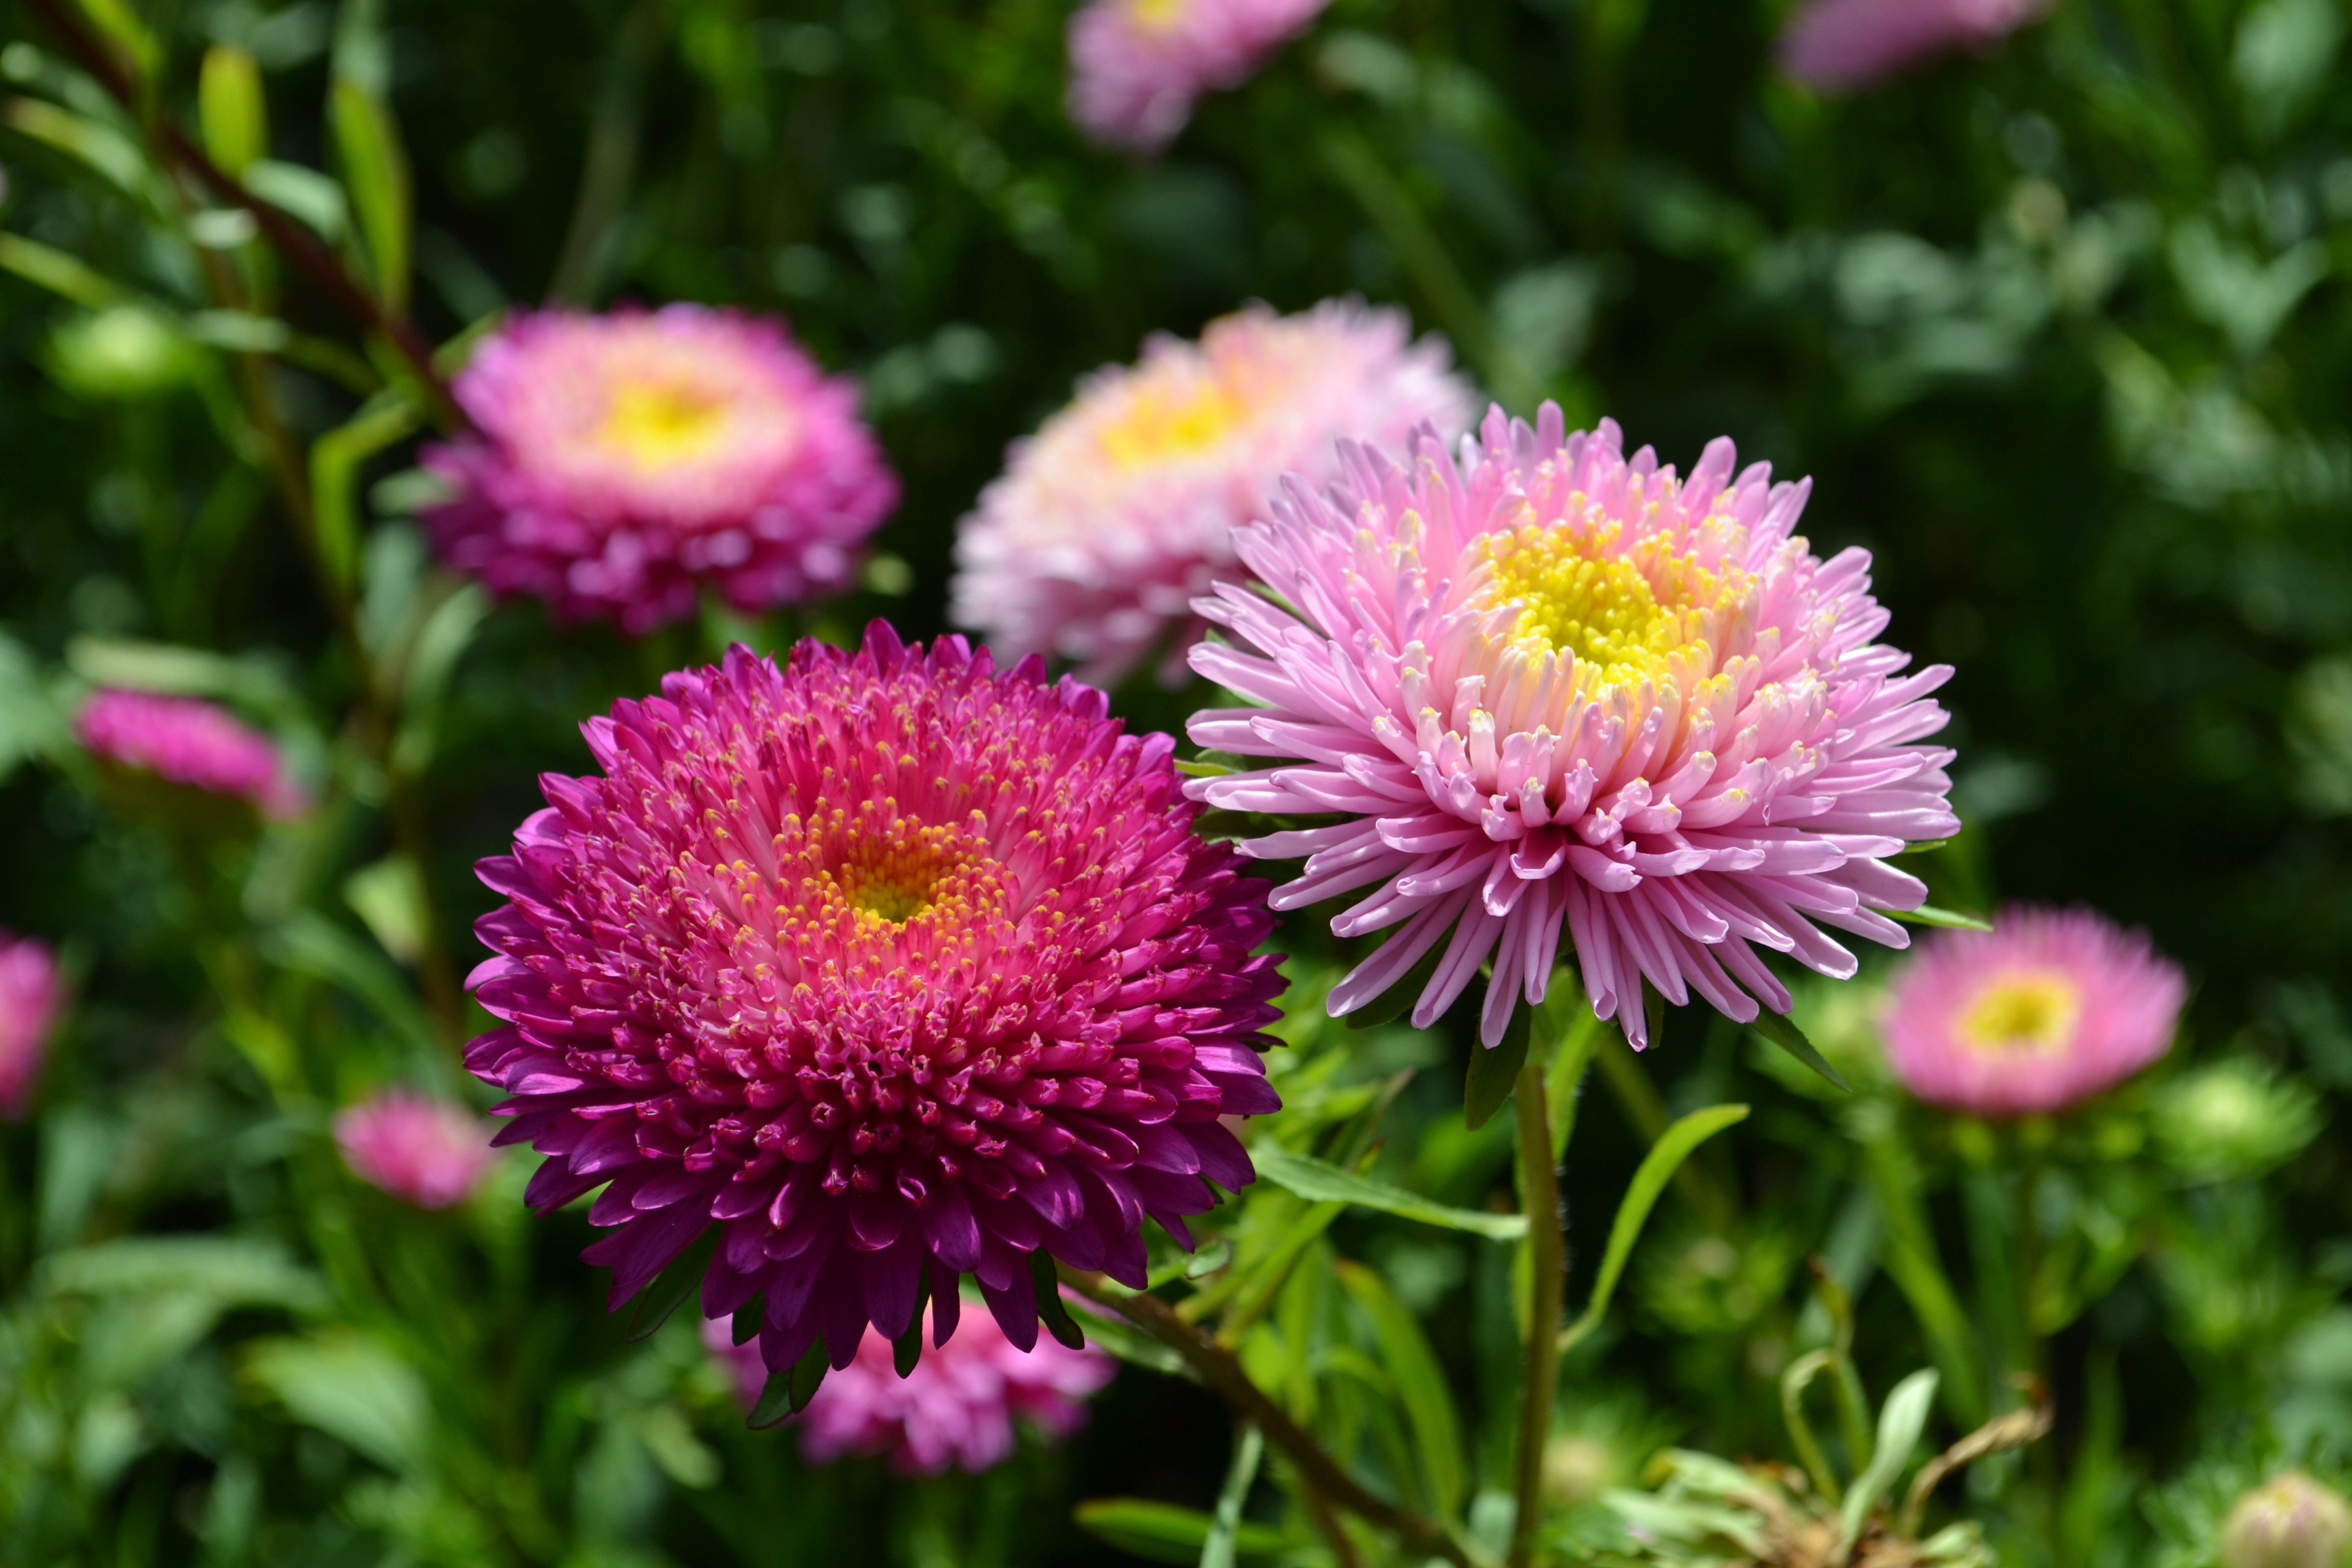
nature, plant, sun, flower, petal, bloom, summer, vacation, daisy, red, macro, botany, pink, flora, wildflower, flowers, background, bright, aster, beauty, day, botanical garden, macro photography, greens, garden flower, flowering plant, daisy family, vladivostok, annual plant, land plant, marguerite daisy, chrysanths, ice plant family